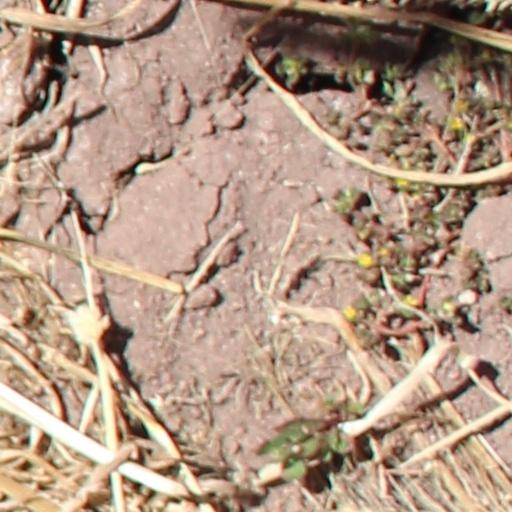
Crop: wheat